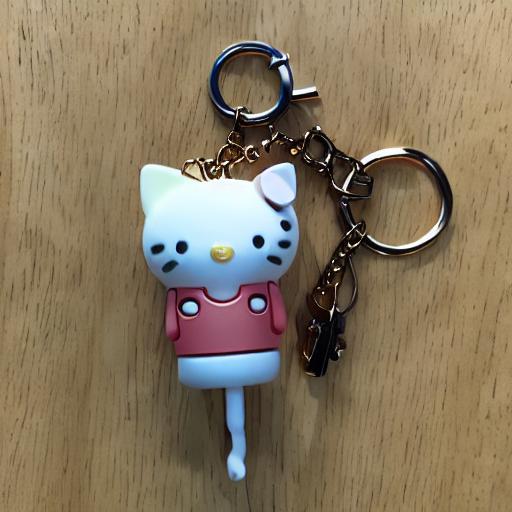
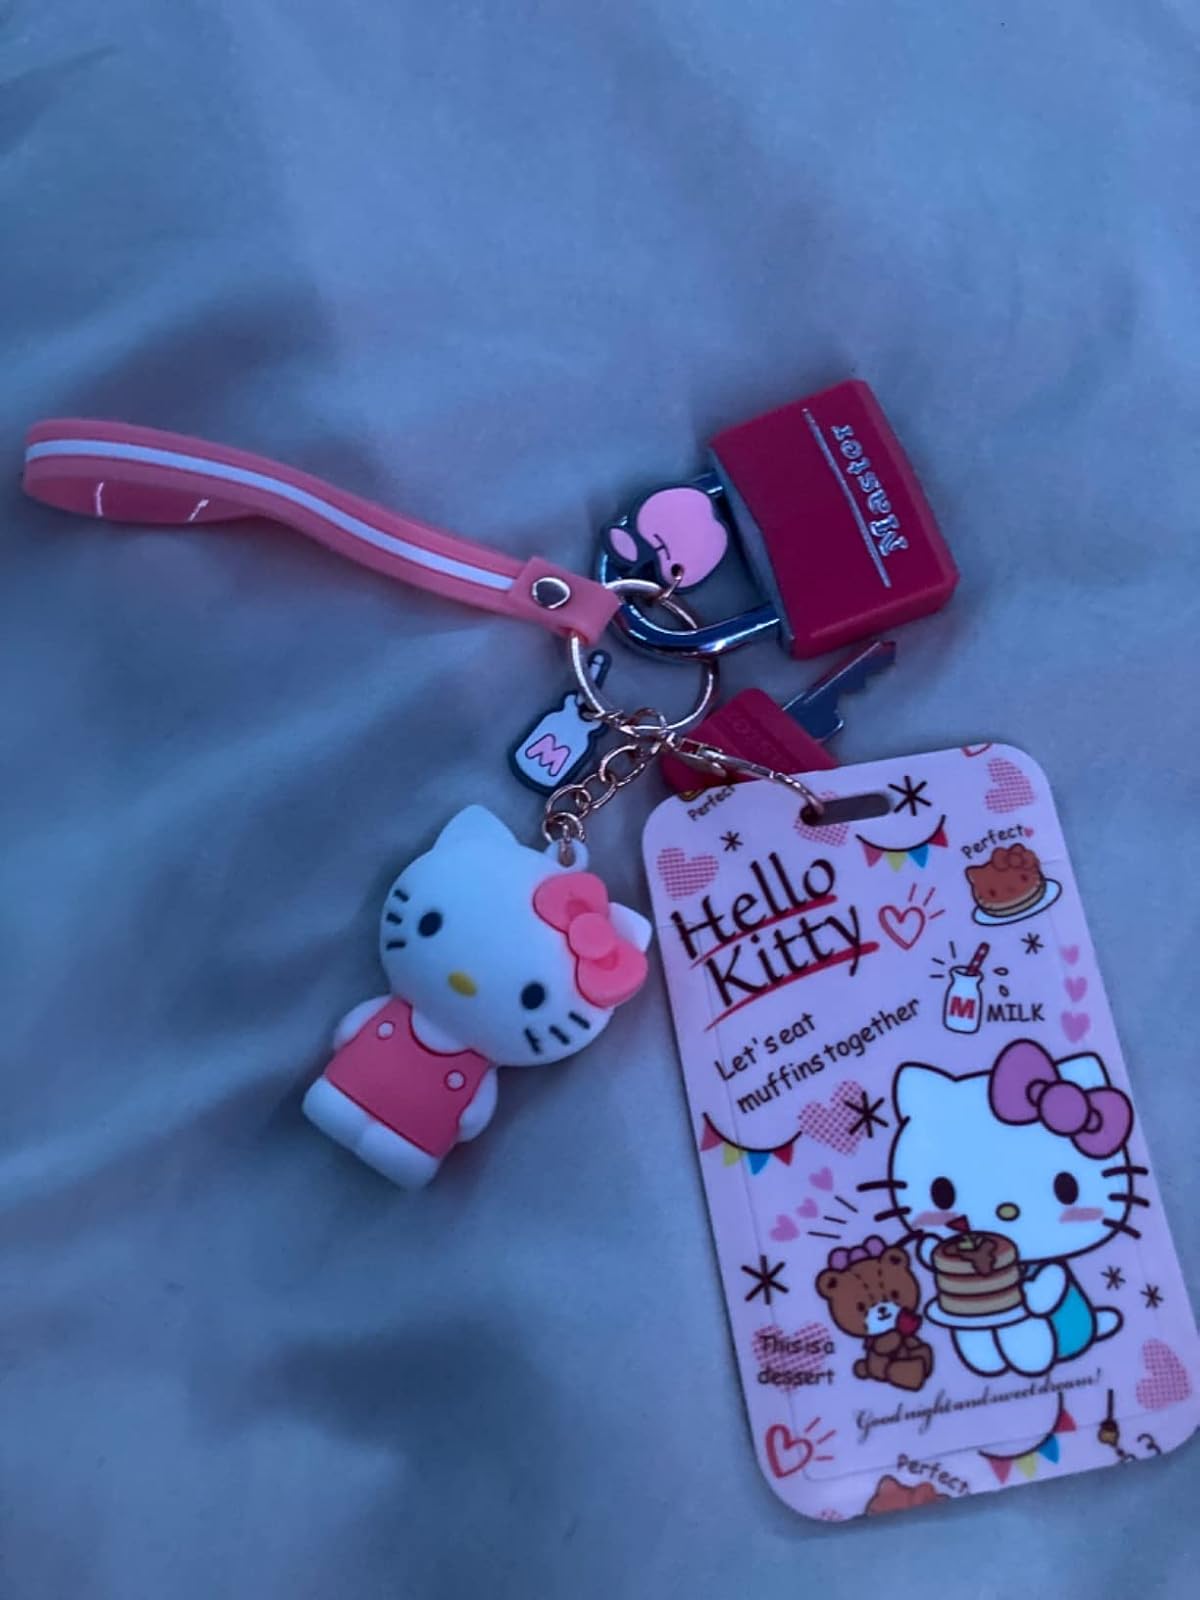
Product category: accessories_keychain
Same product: no